Alder

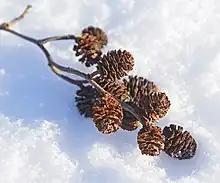
Female alder catkins after shedding their seeds

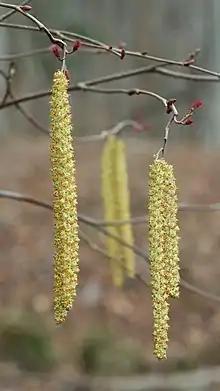
"Alnus serrulata" male catkins

Alders are trees of the genus Alnus in the birch family Betulaceae. The genus includes about 35 species of monoecious trees and shrubs, a few reaching a large size, distributed throughout the north temperate zone with a few species extending into Central America, as well as the northern and southern Andes.